Kazushi Sakuraba vs. Royce Gracie

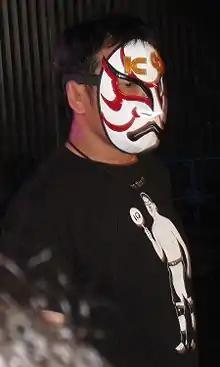
Sakuraba in one of his signature entrance masks.

The third round began with the already usual clinch against the ropes. After the Brazilian scored several punches, Sakuraba accidentally hit him with his own low blow, leading the referee to warn him. Once Gracie was given some minutes to recover, he tried a sweep, but the Japanese reversed it with a takedown and dropped him to his guard. As Sakuraba wasn't engaging him on the ground, Gracie got up and rammed him to the corner, where he looked to score foot stomps and knees, but the Japanese suddenly attacked with a flurry of right punches that knocked Gracie to the mat. Taken by surprise, the Brazilian initially opted to remain on the mat to stay safe, although he returned to his feet when Sakuraba started kicking his legs as he had done in the fight against Royler. As soon as the Brazilian fighter got up, Sakuraba landed a heavy low kick that made Gracie falter noticeably. During the next minutes, Royce attempted to reestablish the clinch, only for the now openly offensive Sakuraba to land both punching combinations and low kicks in every attempt. Shortly after, Sakuraba added theatrical Mongolian chops to his offense, using them to set up strikes and confuse his opponent. Royce eventually accomplished the clinch, but just a few seconds before the end of the round.